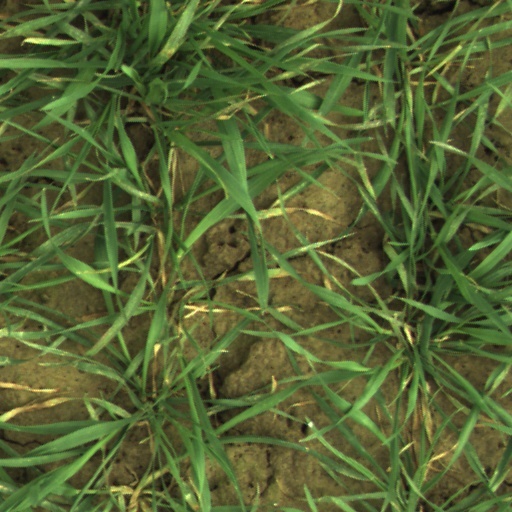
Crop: wheat